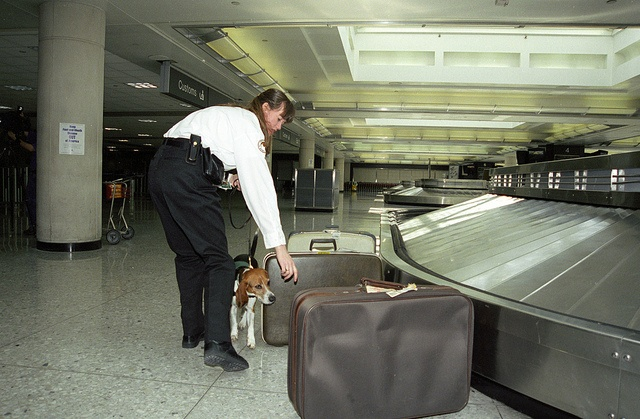
A security officer has a dog searching luggage in the airport.
A person with a dog and some suitcases.
An officer inspects luggage cases with a dog.
An airport security woman with a beagle dog sniffing suitcases.
A woman with a dog looking at bags of luggage.